Lex Fridman

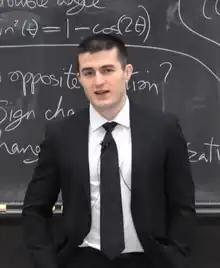
Fridman in 2018

Alexei "Lex" Fridman (born 15 August 1983) is an American computer scientist and podcaster. Since 2018, he has hosted the "Lex Fridman Podcast", where he interviews notable figures from various fields such as science, technology, sports, the arts, and politics.